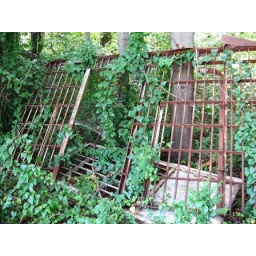
Jail door and wall overgrown with plants at Hurricane Shoals Park in Georgia